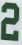
Number: 2